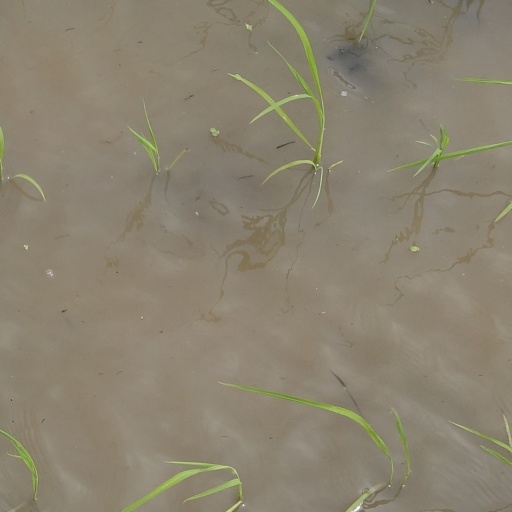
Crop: rice